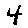
Label: 4